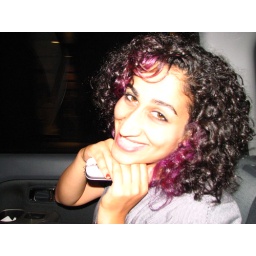
Arwa being all cute in the car and stuff